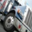
Label: truck